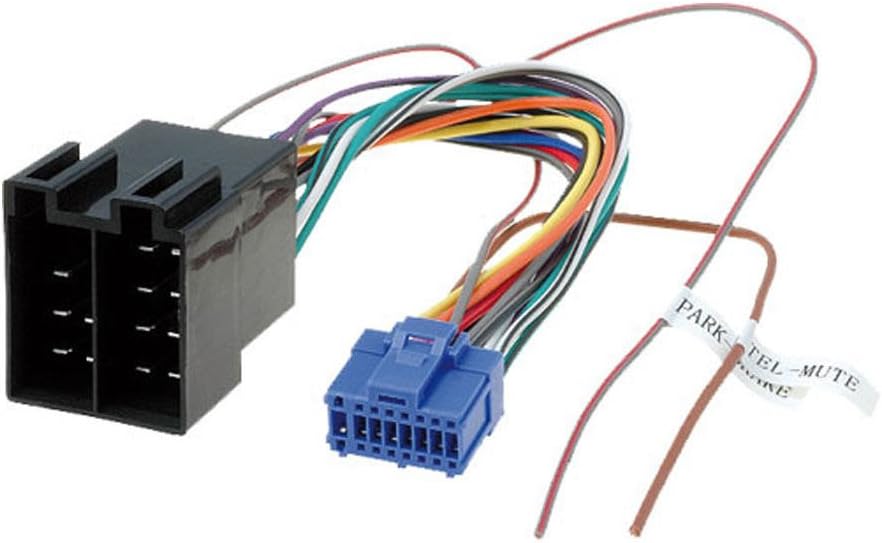
Pioneer AVH 16 Pin to ISO Lead Wiring Loom Power Adaptor Wire Radio Connector
Category: Cell Phones & Accessories
Pioneer AVH 16 Pin to ISO Lead Wiring Loom Power Adaptor Wire Radio Connector: This wiring harness is required to connect an after-market stereo withs standard ISO connectors to your vehicle specific wiring. The wiring harness adapter does not require any wire cutting, soldering or other assembly. It is completely Plug & Play. ISO Wiring Harness Adapter Lead: ISO car stereo wiring harness adaptor connectors ISO wiring harness adapter lead is required to connect an after-market stereo to your vehicle. The wiring harness helps adapt your vehicle specific wiring and set of connectors to a set of standard ISO connectors that fit on after-market stereos and head units.
Features: Suits most Pioneer car audio units: | If you are unsure or if you need help finding an item not listed feel free to send us your question. | Plug & Play Installation